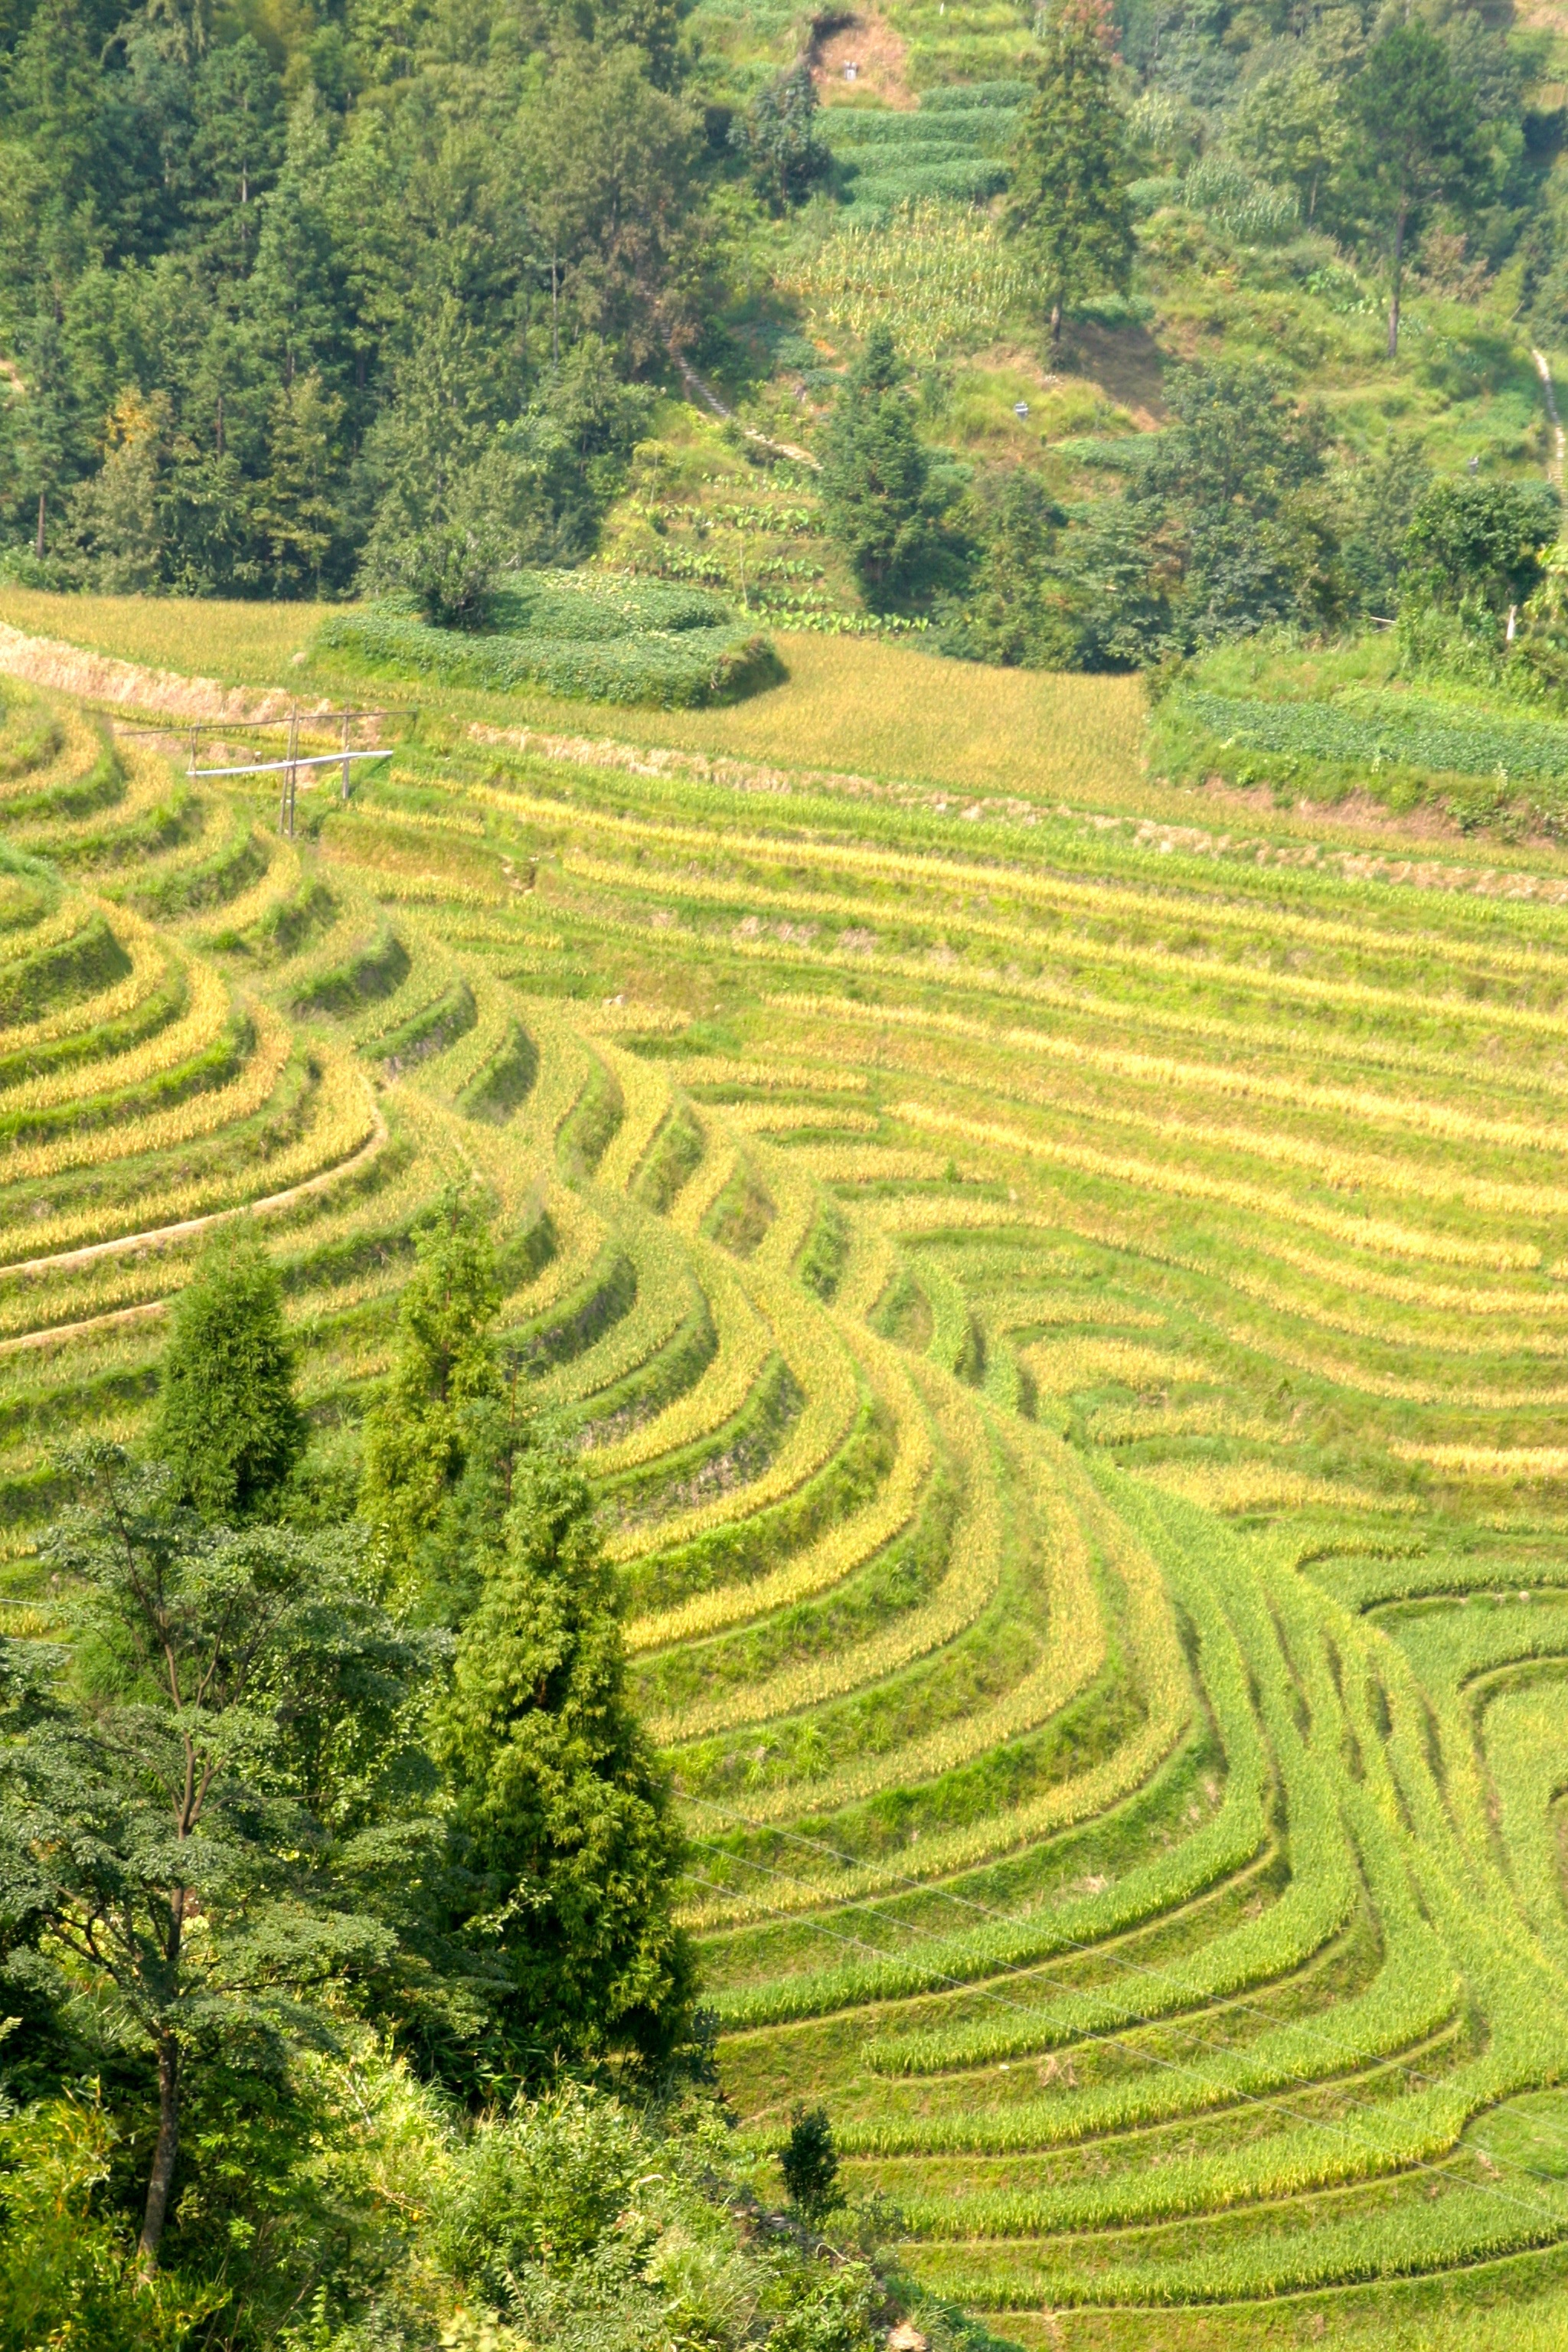
landscape, field, green, pasture, soil, asia, agriculture, rice, plain, terrace, grassland, vegetation, plantation, plateau, ecosystem, rural area, paddy field, rice fields, rice plantations, geographical feature